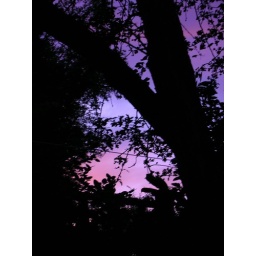
A pink &amp;amp; purple sunset viewed through the tree in our garden.